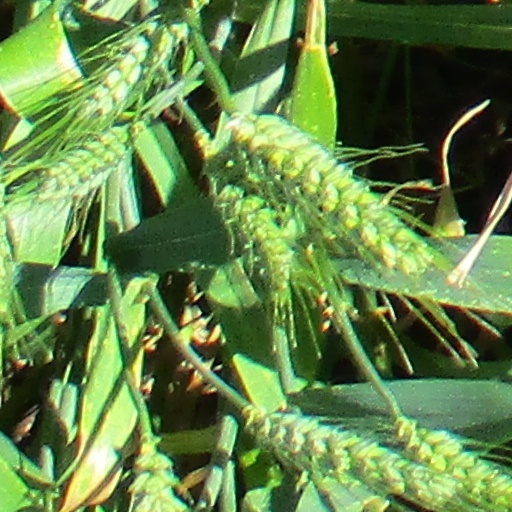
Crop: wheat